Superliner (railcar)

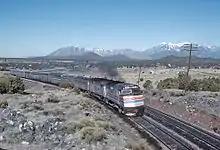
The "Southwest Limited" with a mix of Superliners and Hi-Level cars in March 1981

Amtrak ordered 235 Superliner I cars from Pullman-Standard on April 2, 1975, with deliveries scheduled for between January 1977 and June 1978. The order then consisted of 120 coaches, 55 sleepers, 34 diners, and 26 lounges. Amtrak soon increased the order to 284 cars: it added 30 coaches, 15 sleepers, 5 diners, and deleted 1 lounge. The initial order cost $143.6 million; with the additional cars and other payments the cost rose to $250 million.